Nikodim Rotov

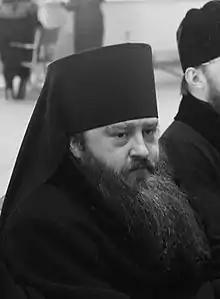
Nikodim in 1963

Metropolitan Nikodim (secular name Boris Georgiyevich Rotov , 15 October 1929 – 5 September 1978), was the Russian Orthodox metropolitan of Leningrad and Novgorod from 1963 until his death.